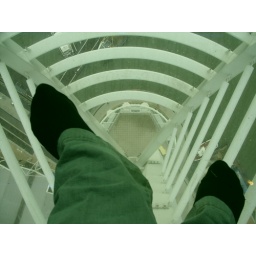
the biggest glass floor in europe